Tanning (leather)

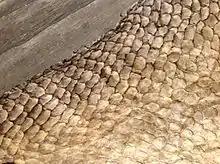
Tanned fish skin of salmon

Any hairs remaining after liming are removed mechanically by scraping the skin with a dull knife, a process known as scudding.